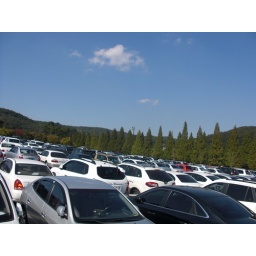
Cars are only black, white or gray in South Korea